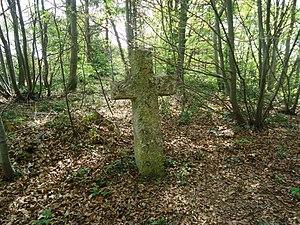
Menhir christianisé de la Croix aux Chiens à Saint-Pierre-du-Val dans l'Eure
Saint-Pierre-du-Val est une commune française située dans le département de l'Eure, en région Normandie.
La Croix aux Chiens est un ancien menhir christianisé vers le XVIIIᵉ siècle et situé sur la commune de Saint-Pierre-du-Val dans le département de l’Eure en France.